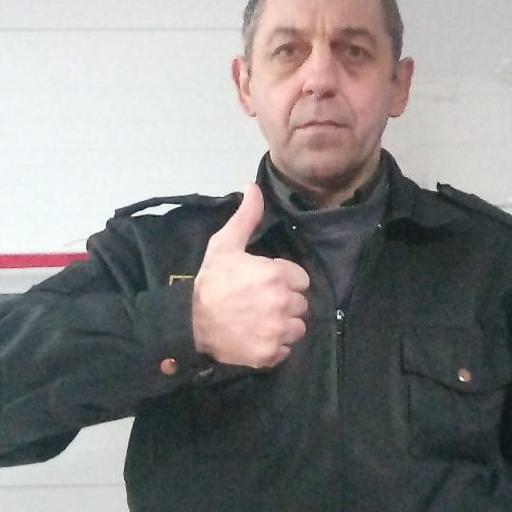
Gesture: like